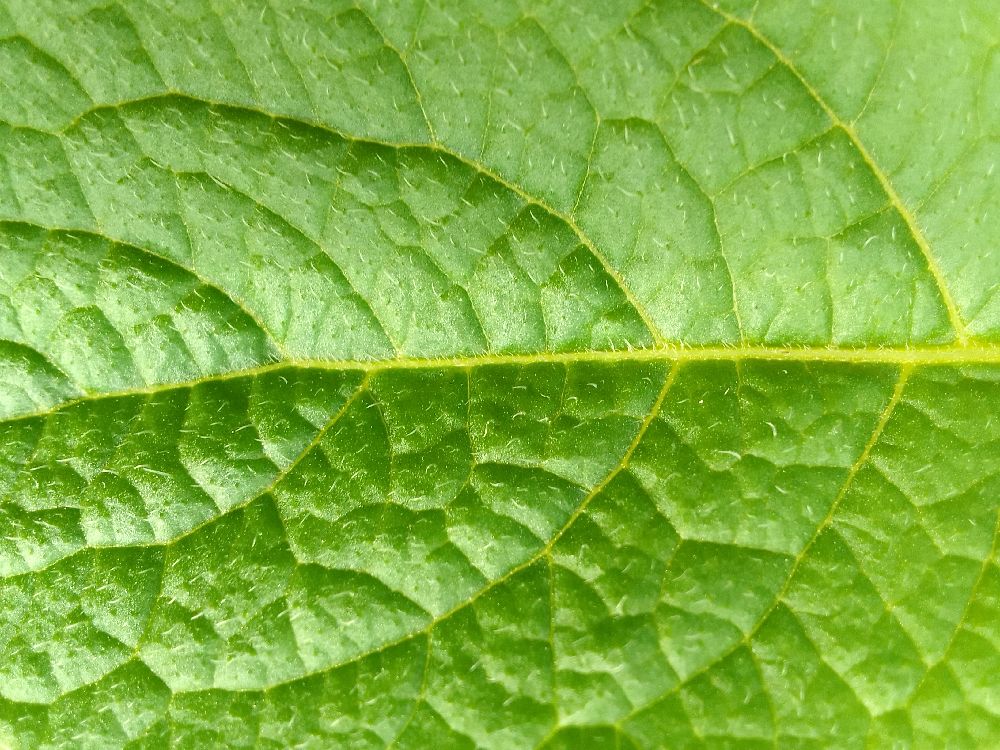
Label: Healthy